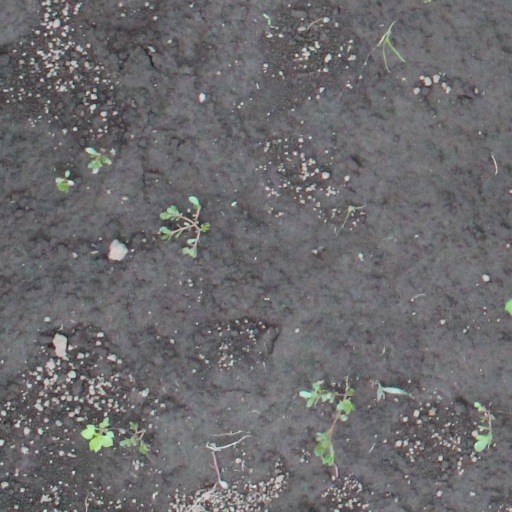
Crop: soybean